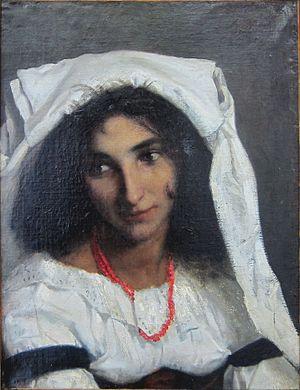
Émile Louis Salomé, né le 17 décembre 1833 à Lille et mort le 24 août 1881 à Salomé, est un peintre français.